Anthony Hamilton (racing manager)

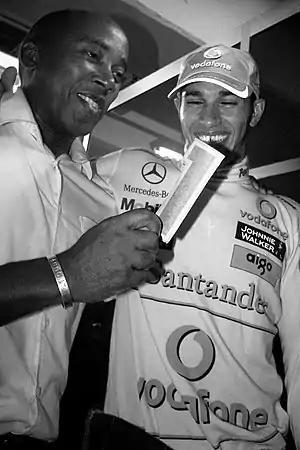

Recognizing his son's talent, Anthony Hamilton purchased a second-hand go-kart for Lewis at age eight, promising to support his racing career contingent on strong academic performance. To fund Lewis's karting, Anthony left his job as an IT manager to become a contractor, often working up to four jobs simultaneously, including roles as a double-glazing salesman, dishwasher, and estate agent sign installer.